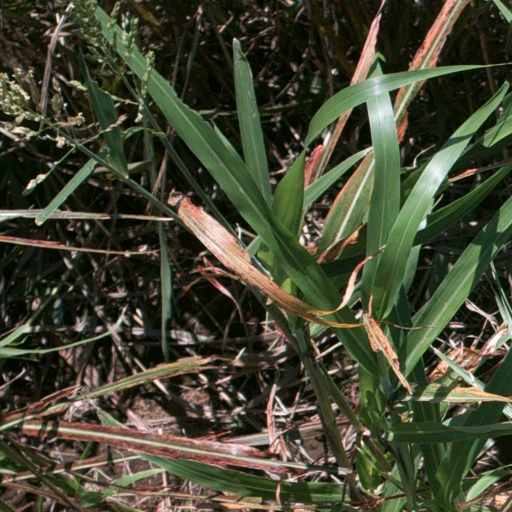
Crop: sorghum